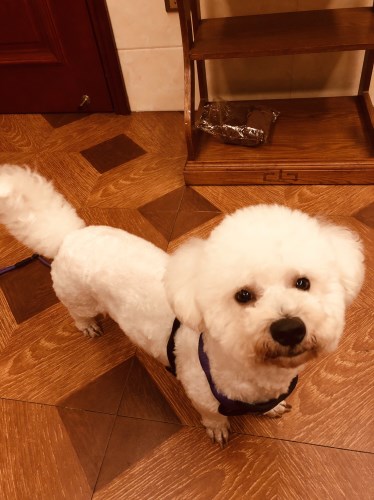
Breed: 3083-n000117-Bichon_Frise